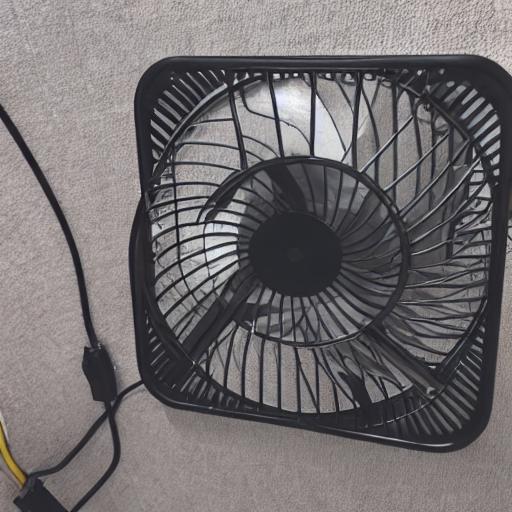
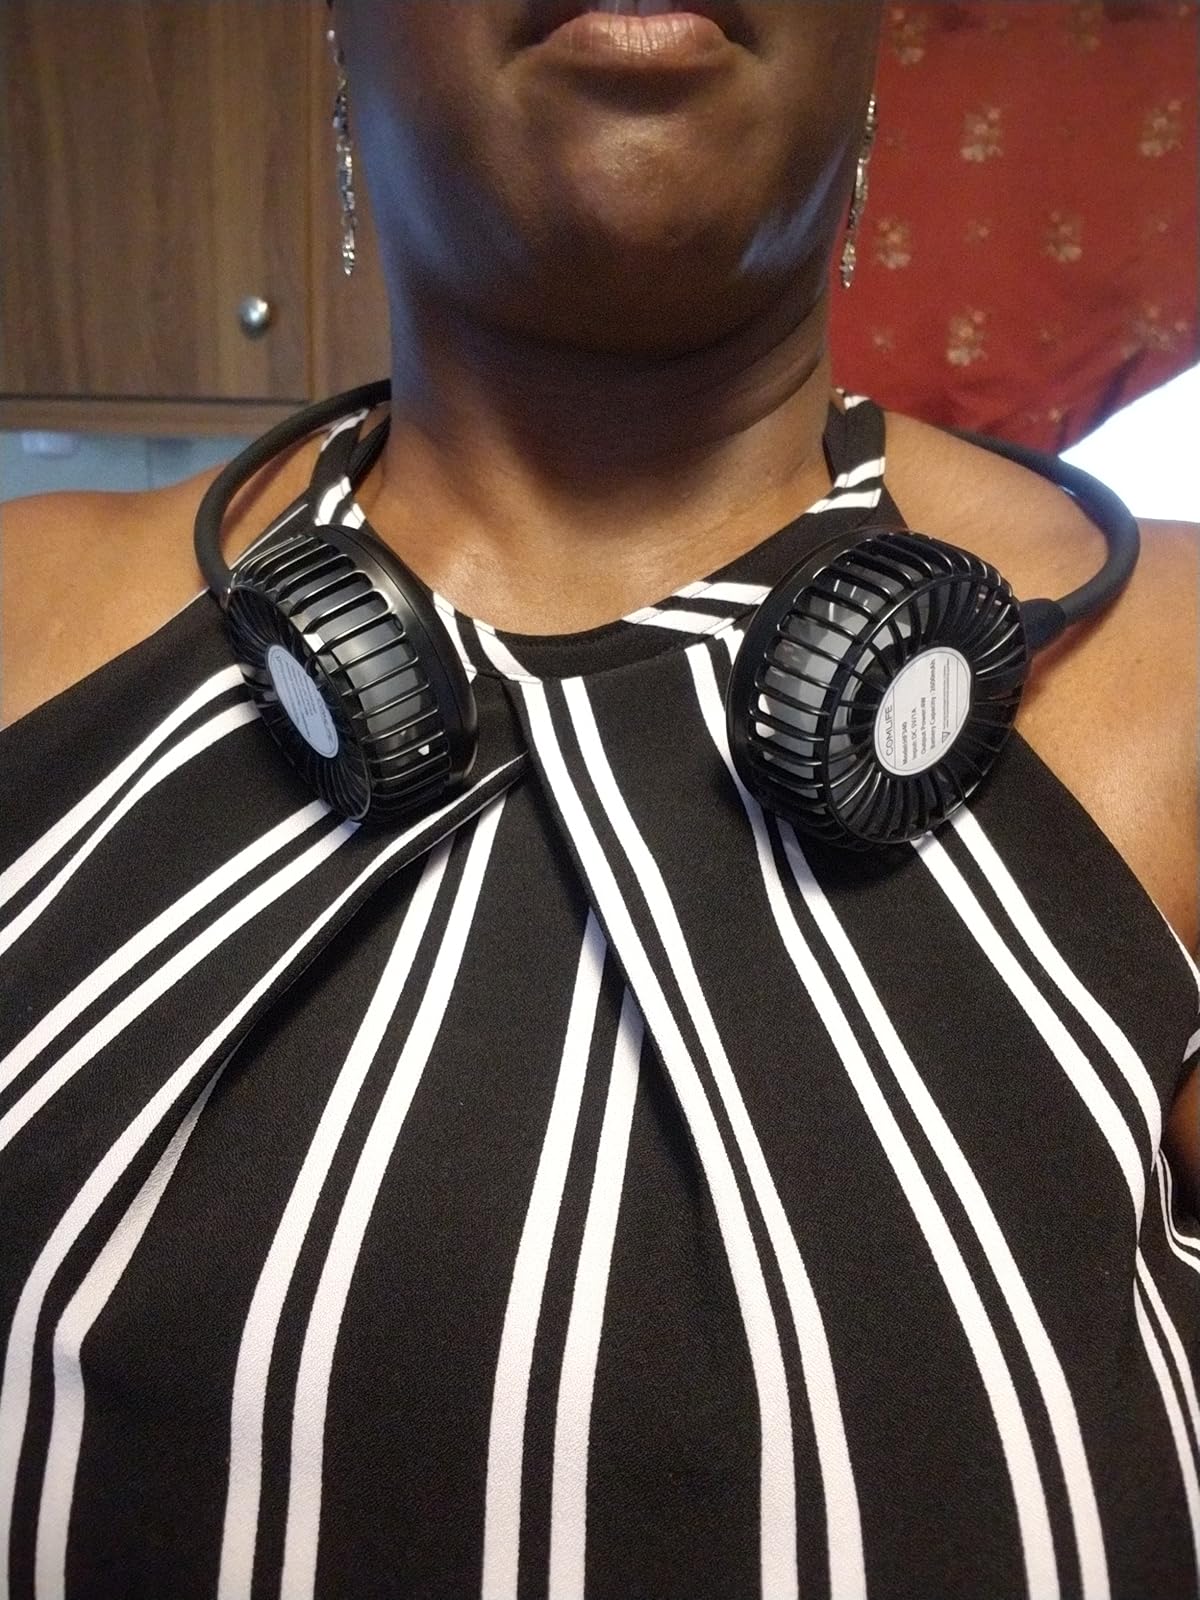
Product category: fan
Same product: no